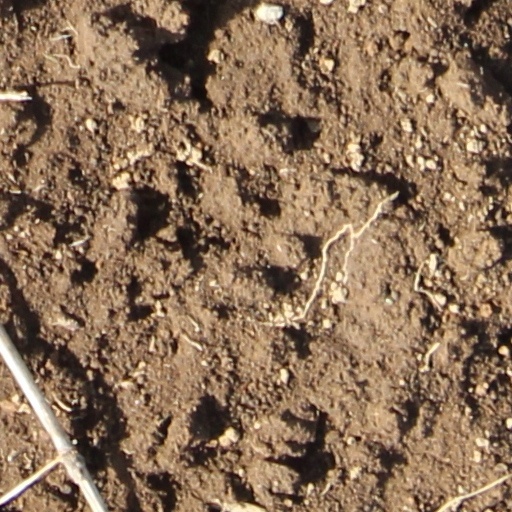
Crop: wheat